Offshore wind power

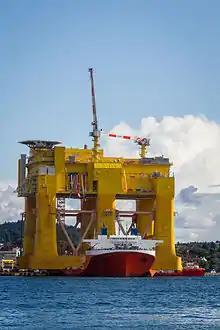
An offshore structure for housing an HVDC converter station for offshore wind parks is being moved by a heavy-lift ship in Norway.

There are several different types of technologies that are being explored as viable options for integrating offshore wind power into the onshore grid. The most conventional method is through high-voltage alternating current (HVAC) transmission lines. HVAC transmission lines are currently the most commonly used form of grid connections for offshore wind turbines. However, there are significant limitations that prevent HVAC from being practical, especially as the distance to offshore turbines increases. First, HVAC is limited by cable charging currents, which are a result of capacitance in the cables. Undersea AC cables have a much higher capacitance than overhead AC cables, so losses due to capacitance become much more significant, and the voltage magnitude at the receiving end of the transmission line can be significantly different from the magnitude at the generating end. In order to compensate for these losses, either more cables or reactive compensation must be added to the system. Both of these add costs to the system. Additionally, because HVAC cables have both real and reactive power flowing through them, there can be additional losses. Because of these losses, underground HVAC lines are limited in how far they can extend. The maximum appropriate distance for HVAC transmission for offshore wind power is considered to be around .